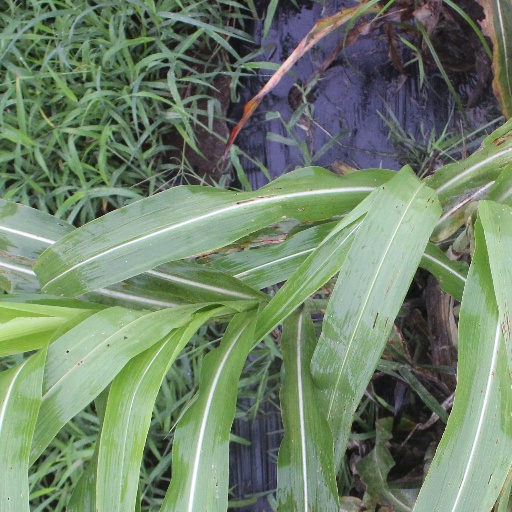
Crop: sorghum